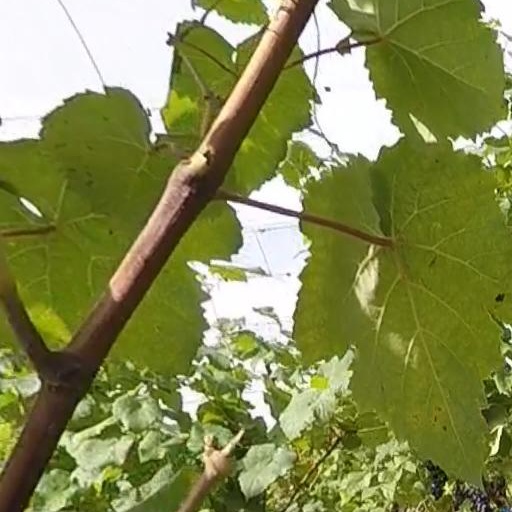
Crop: grape